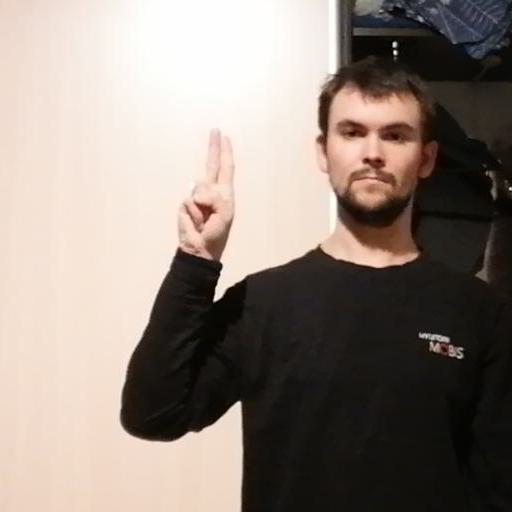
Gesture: two_up